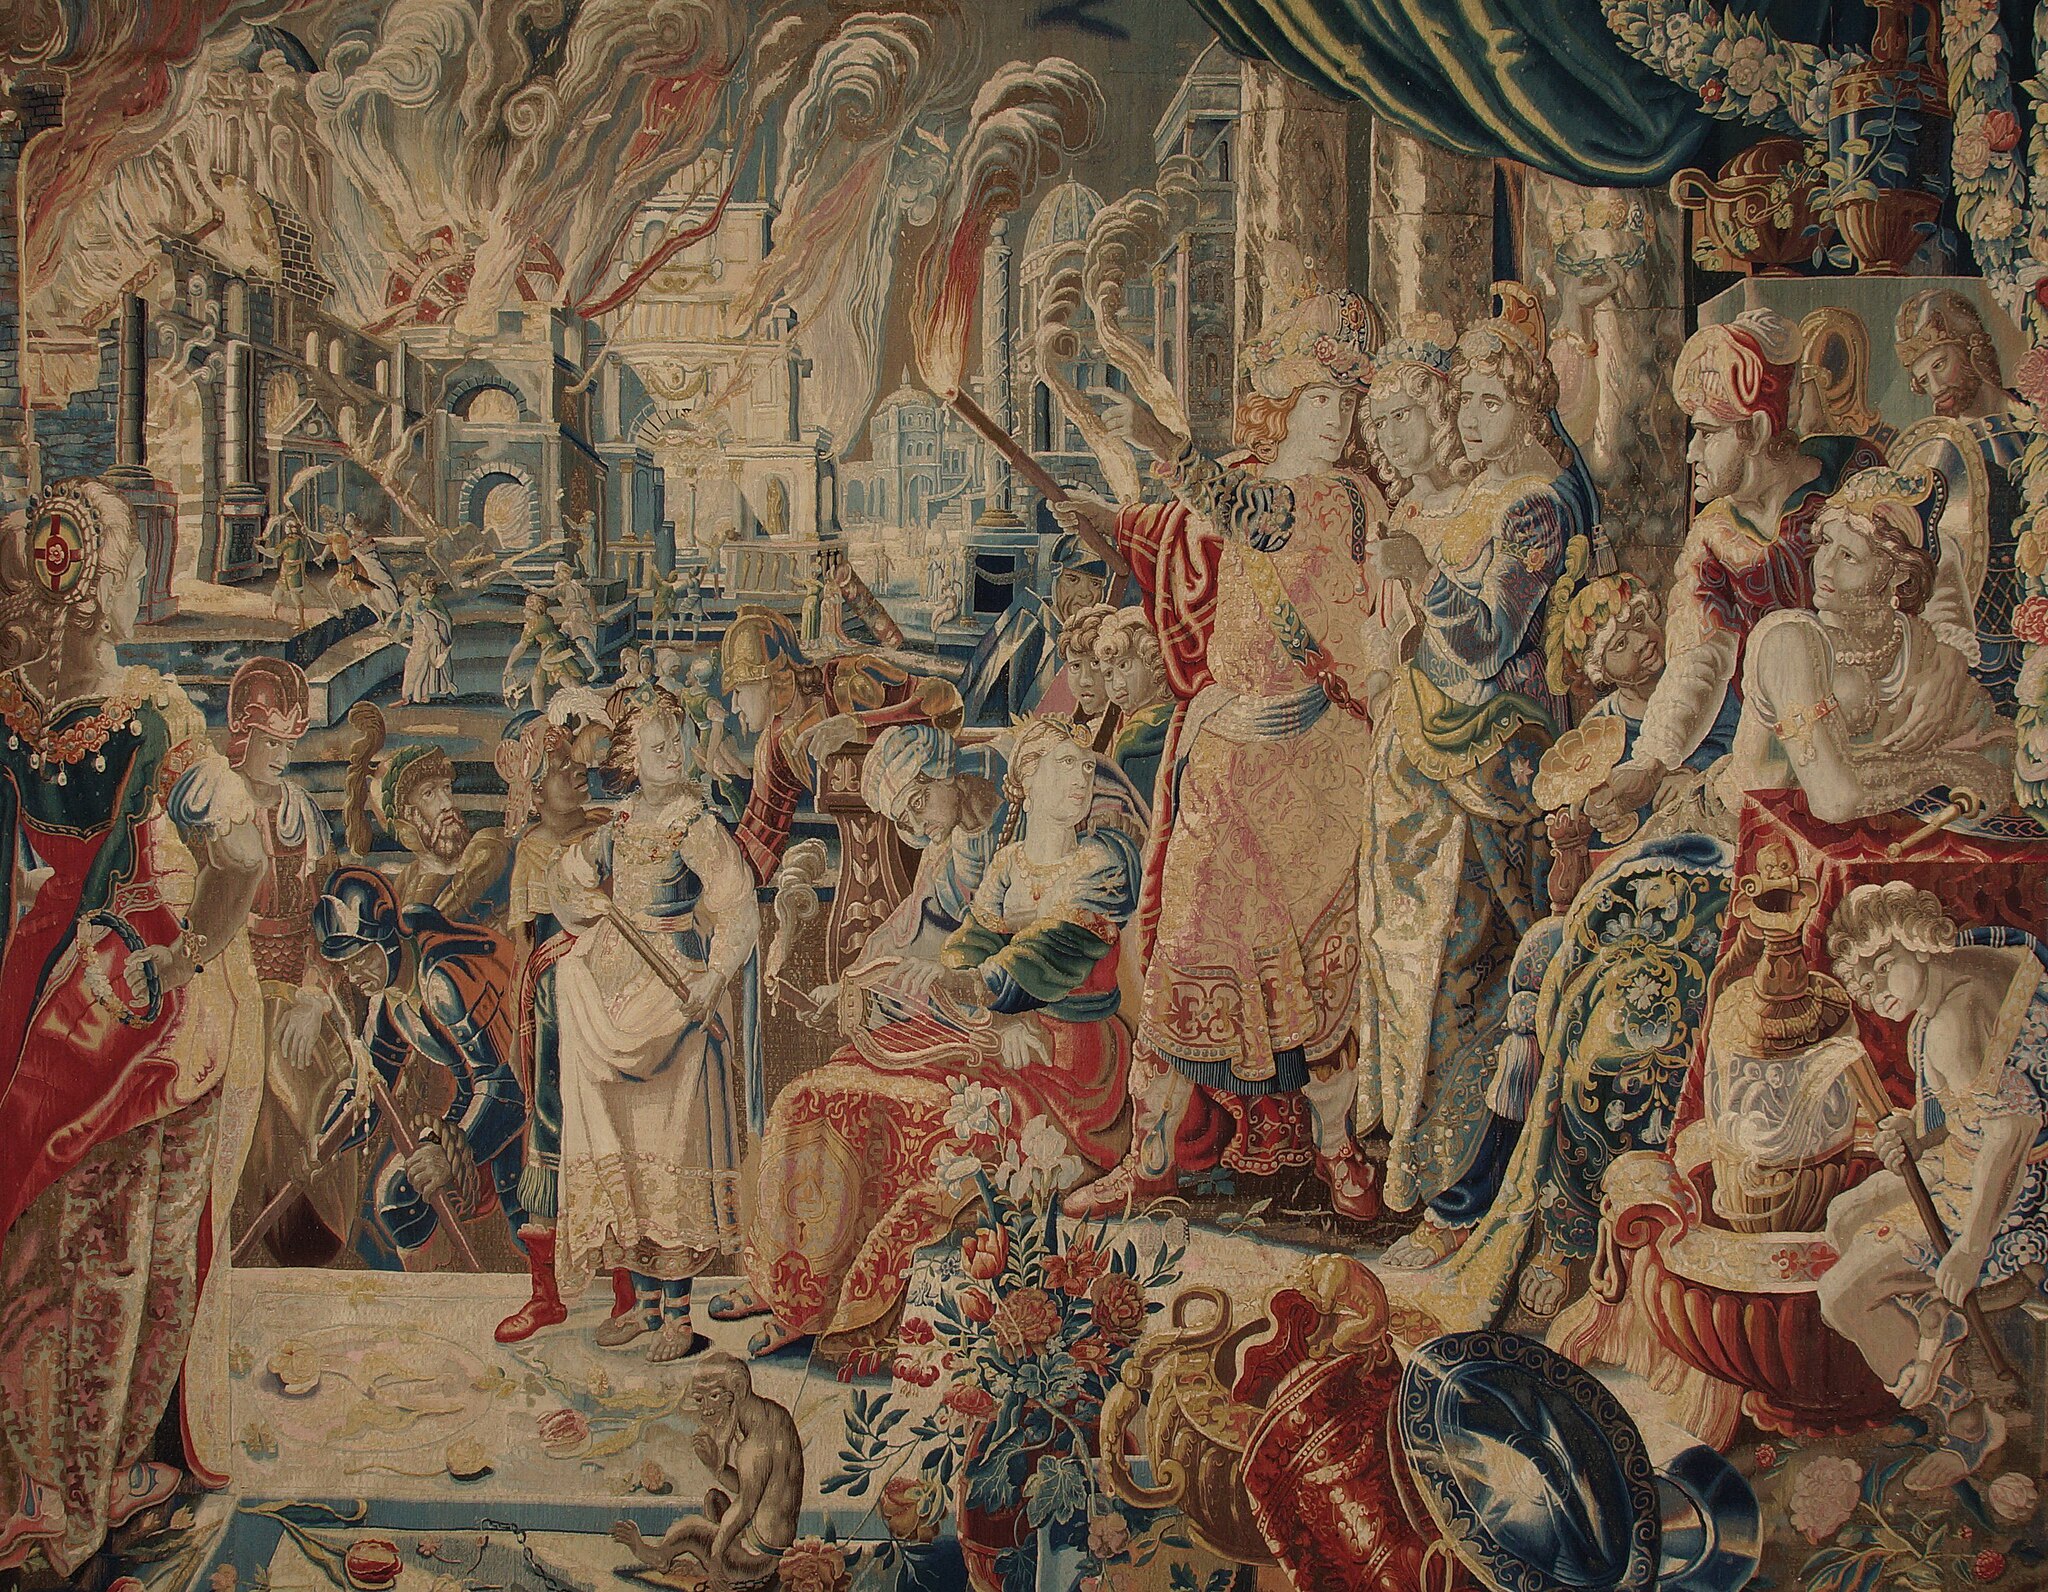
Title: Brand van Persepolis uit de reeks Geschiedenis van Alexander de Grote, BK-2011-19 (crop)
Description: Identificatie Titel(s): Brand van Persepolis uit de reeks Geschiedenis van Alexander de Grote Objecttype: wandtapijt Objectnummer: BK-2011-19 Opschriften / Merken: weversmerk, rechtsonder in de blauwe opstaande rand, ingeweven: ‘K’signatuur, minddenonder in de binnenste rand, ingeweven: ‘iKMANDER.FECIT.AN.1619’ Omschrijving: In het middenveld voor een aantal zuilen en onder een baldakijn, staat Alexander de Grote. Hij wordt omringd door een aantal vrouwen en bedienden en wijst naar het brandende paleiscomplex in Persepolis dat links op het achterplan wordt weergegeven. Links vooraan slaat een vrouw met de rug naar de toeschouwer het geheel gade. Centraal op het voorplan zijn een schild, vaatwerk, een vaas bloemen en een aap voorgesteld. De brede boord is versierd met wijnranken en fijn uitgewerkte fladderende vogels in verschillende kleuren. Vervaardiging Vervaardiger: wever: Karel van Mander (II) (eigenhandig gesigneerd) Plaats vervaardiging: Delft Datering: 1619 Materiaal: ketting: wol inslag: wol inslag: zijde Techniek: tapijtwerk Afmetingen: h 438 cm. × b 513 cm. Onderwerp Wie: Alexander de Grote Verwerving en rechten Credit line: Aankoop met steun van de BankGiro Loterij Verwerving: aankoop 2011 Copyright: Publiek domein
Date: 1619
Categories: CC-Zero, Karel van Mander (II), Files, uploaded by Shakko from various sources, Tapestries of Alexander the Great, Burning of Persepolis, Tapestries in the Rijksmuseum Amsterdam